Bhumi Pednekar

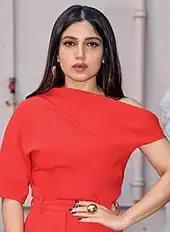

Abhishek Chaubey's crime drama "Sonchiriya" was Pednekar's first release of 2019. She played a young housewife on the run in rural Chambal, alongside Sushant Singh Rajput and Manoj Bajpayee. In preparation, she underwent two and a half months of physical training to portray her character's mannerism and gait; she also learned to fire a gun. Rahul Desai of Film Companion praised the subtlety in the film and its performances, and credited Pednekar for "lend[ing] an inevitable sense of womanhood to the silenced". She next starred as the septuagenarian sharpshooter Chandro Tomar in Tushar Hiranandani's biographical film "Saand Ki Aankh", opposite Taapsee Pannu who played her sister-in-law Prakashi Tomar. In preparation, Pannu and Pednekar spent time with the two women and trained in shooting a gun. She suffered from skin allergies from filming in the heat wearing prosthetic make-up. Udita Jhunjunwala of "Mint" wrote, "Pannu and Pednekar are wonderful and spunky and embrace their parts even though their body language and posture is variable". Both actresses were jointly awarded the Screen Award and Filmfare Critics Award for Best Actress.